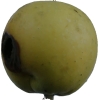
Label: Apple 13